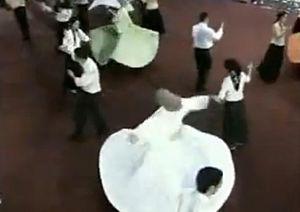
L'alévisme regroupe des membres de l'islam dits hétérodoxes et revendique en son sein la tradition universelle et originelle de l'islam et plus largement de toutes les religions monothéistes. L'alévisme se rattache au chiisme duodécimain à travers le sixième imam et à Haci Bektaş Veli, fondateur de l'ordre des bektachi dont la généalogie mythique remonte aussi au sixième imam. Il se classe dans les traditions soufies et ses croyances sont assimilables au panenthéisme. Bien qu'il soit de tradition très ancienne, certains voient en l'alévisme une philosophie et une croyance propre à lui-même hors de l'islam, et d'autres un courant « libéral » ou « progressiste » de l'islam dont les dogmes diffèrent de ceux du sunnisme et du chiisme dit jafarisme.